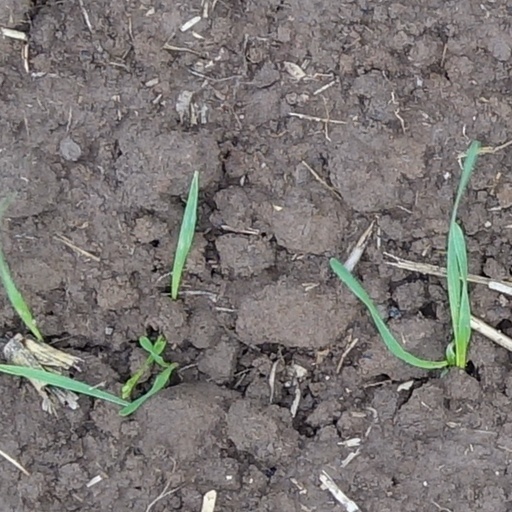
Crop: wheat